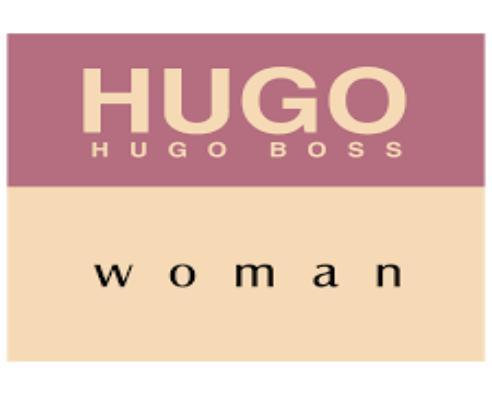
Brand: Hugo Boss
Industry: Clothes